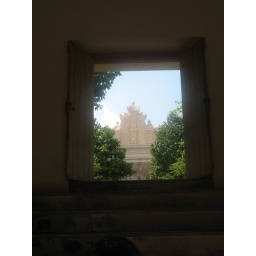
The Tarma Sari water castle in Yogyakarta, in south-central Java. No water here anymore, though.